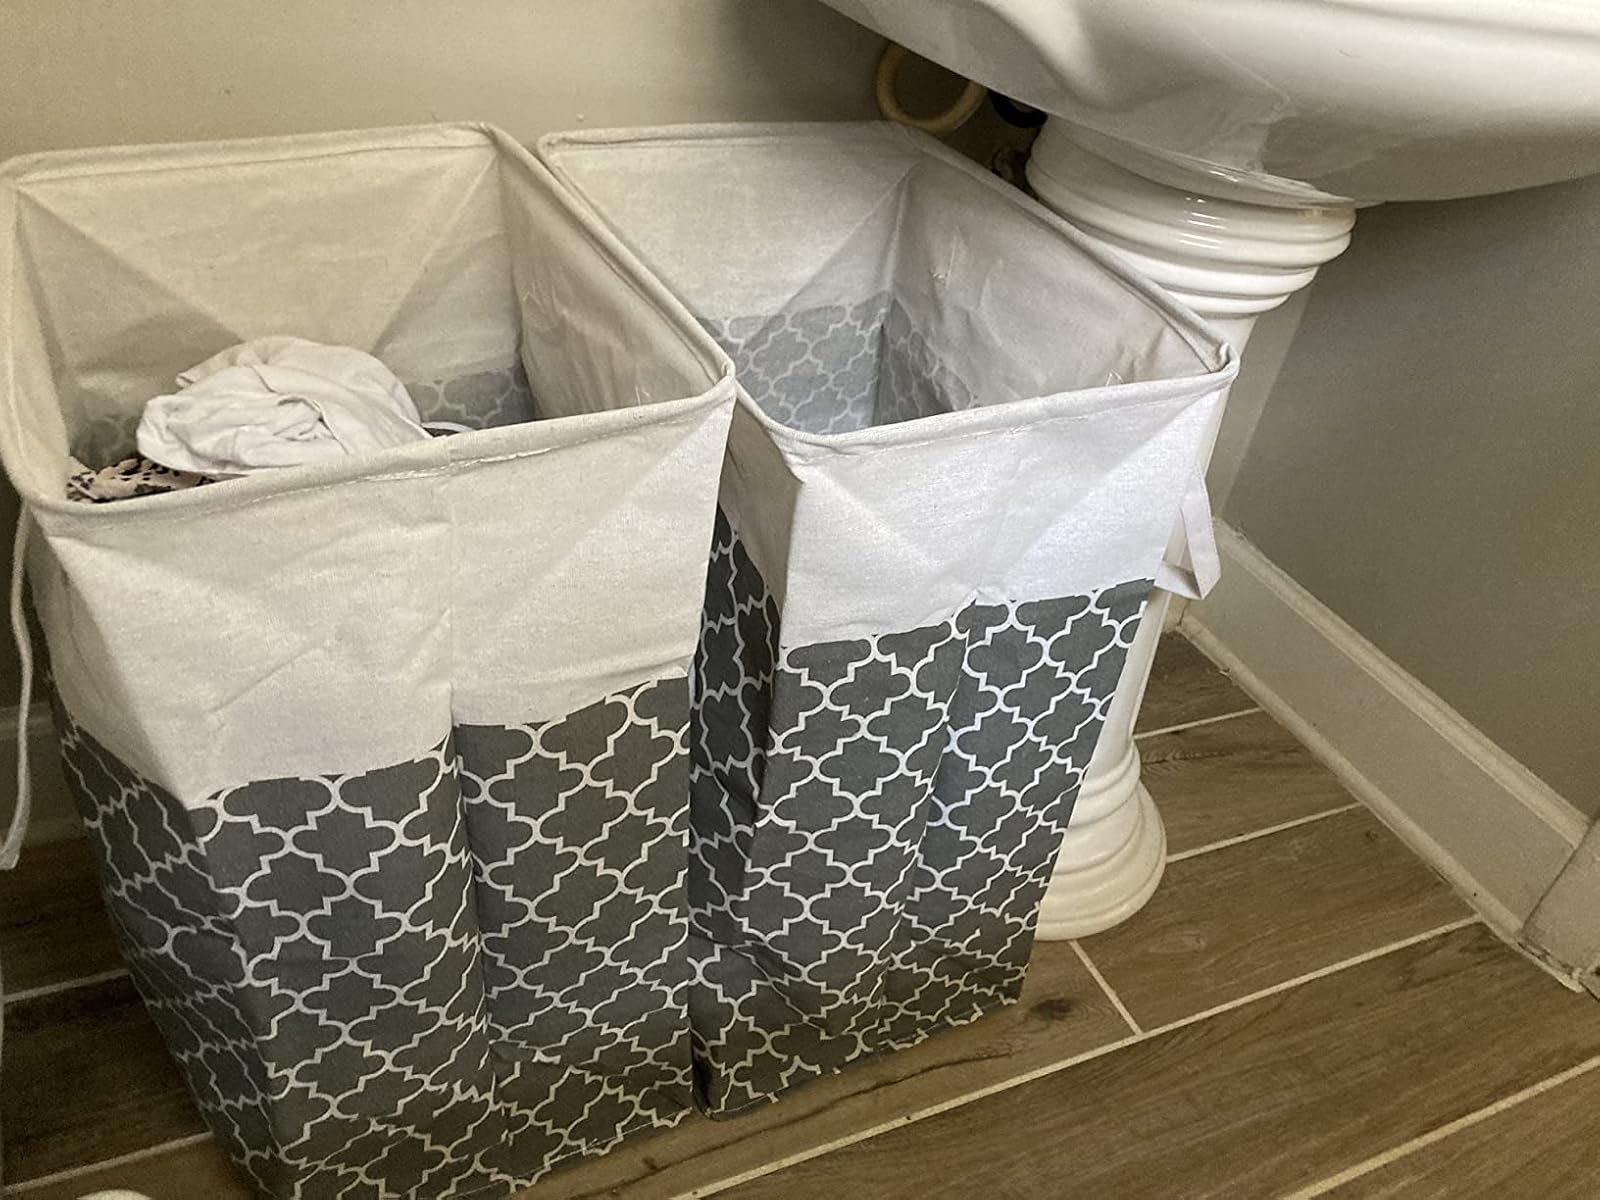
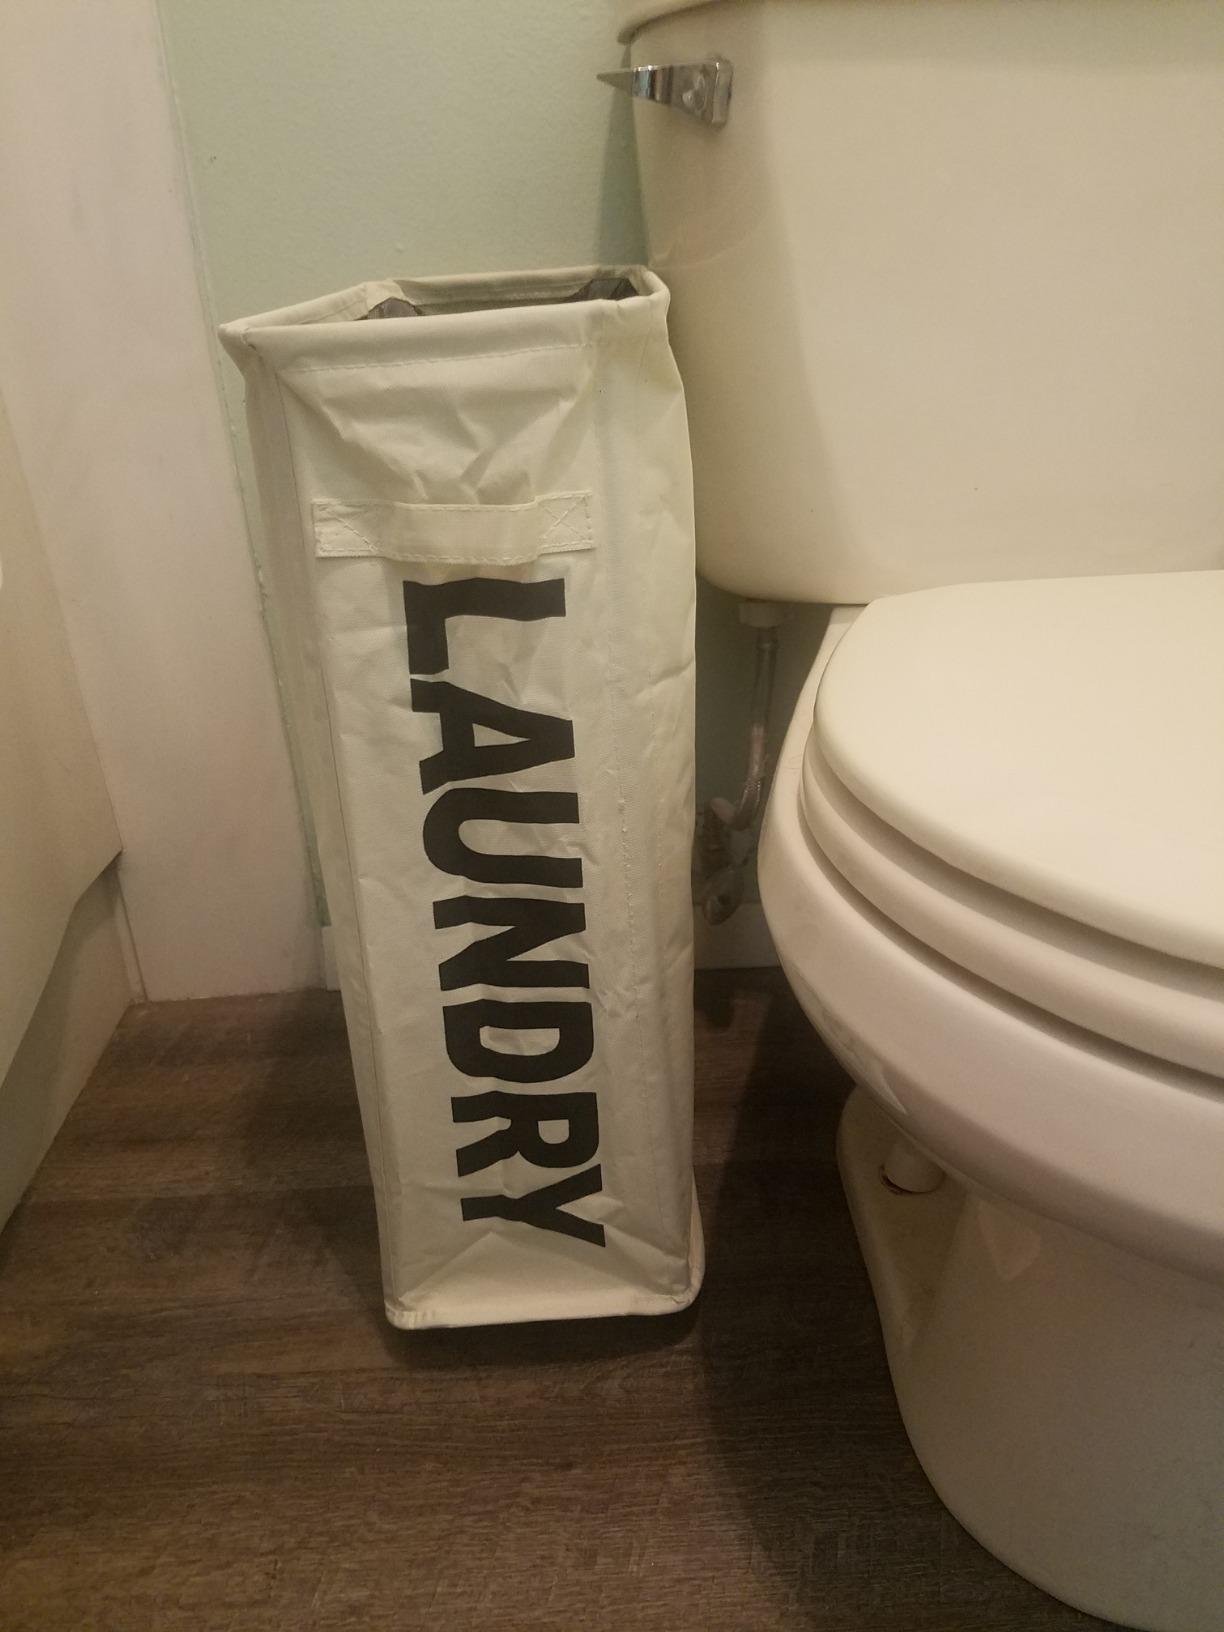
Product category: items_hamper
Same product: no